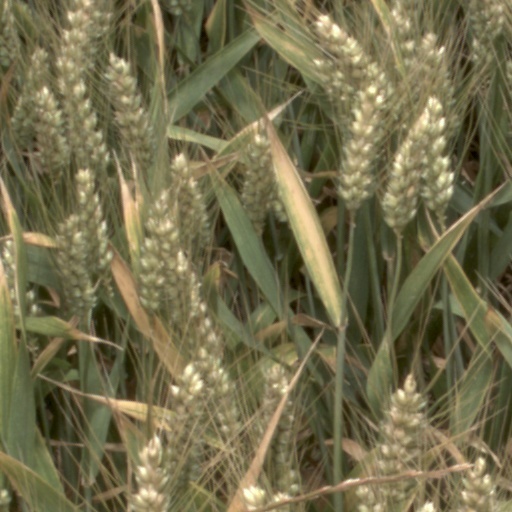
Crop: wheat